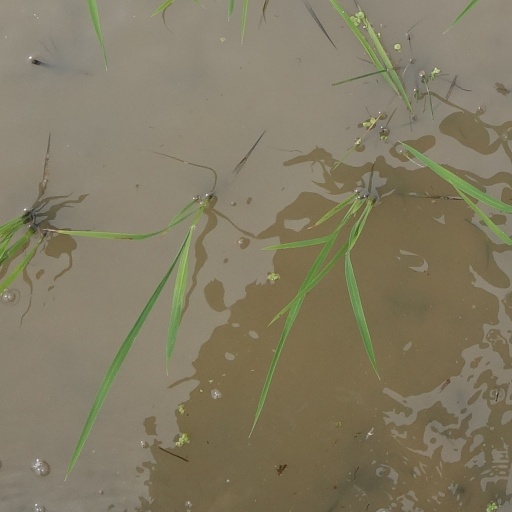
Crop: rice